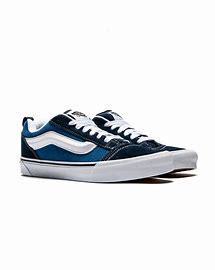
Brand: Vans
Model: KNU Skool